Roxbury Latin School

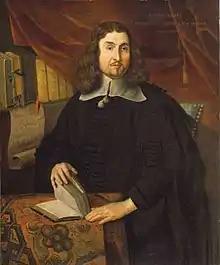

Roxbury Latin was founded by residents of Roxbury, Massachusetts to teach Latin grammar to local students. Captain John Johnson donated the land for the Free School and was an instrumental key founder in practice and legacy.